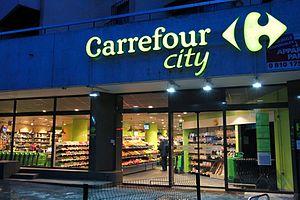
Façade d'un Carrefour City
Carrefour City est une enseigne française de magasin de proximité appartenant au Groupe Carrefour. Elle a été créée en 2009 afin de remplacer les Shopi, Dia, 8 à Huit et Marché Plus de France.
Carrefour est un groupe français du secteur de la grande distribution, pionnier du concept d’hypermarché en 1963.